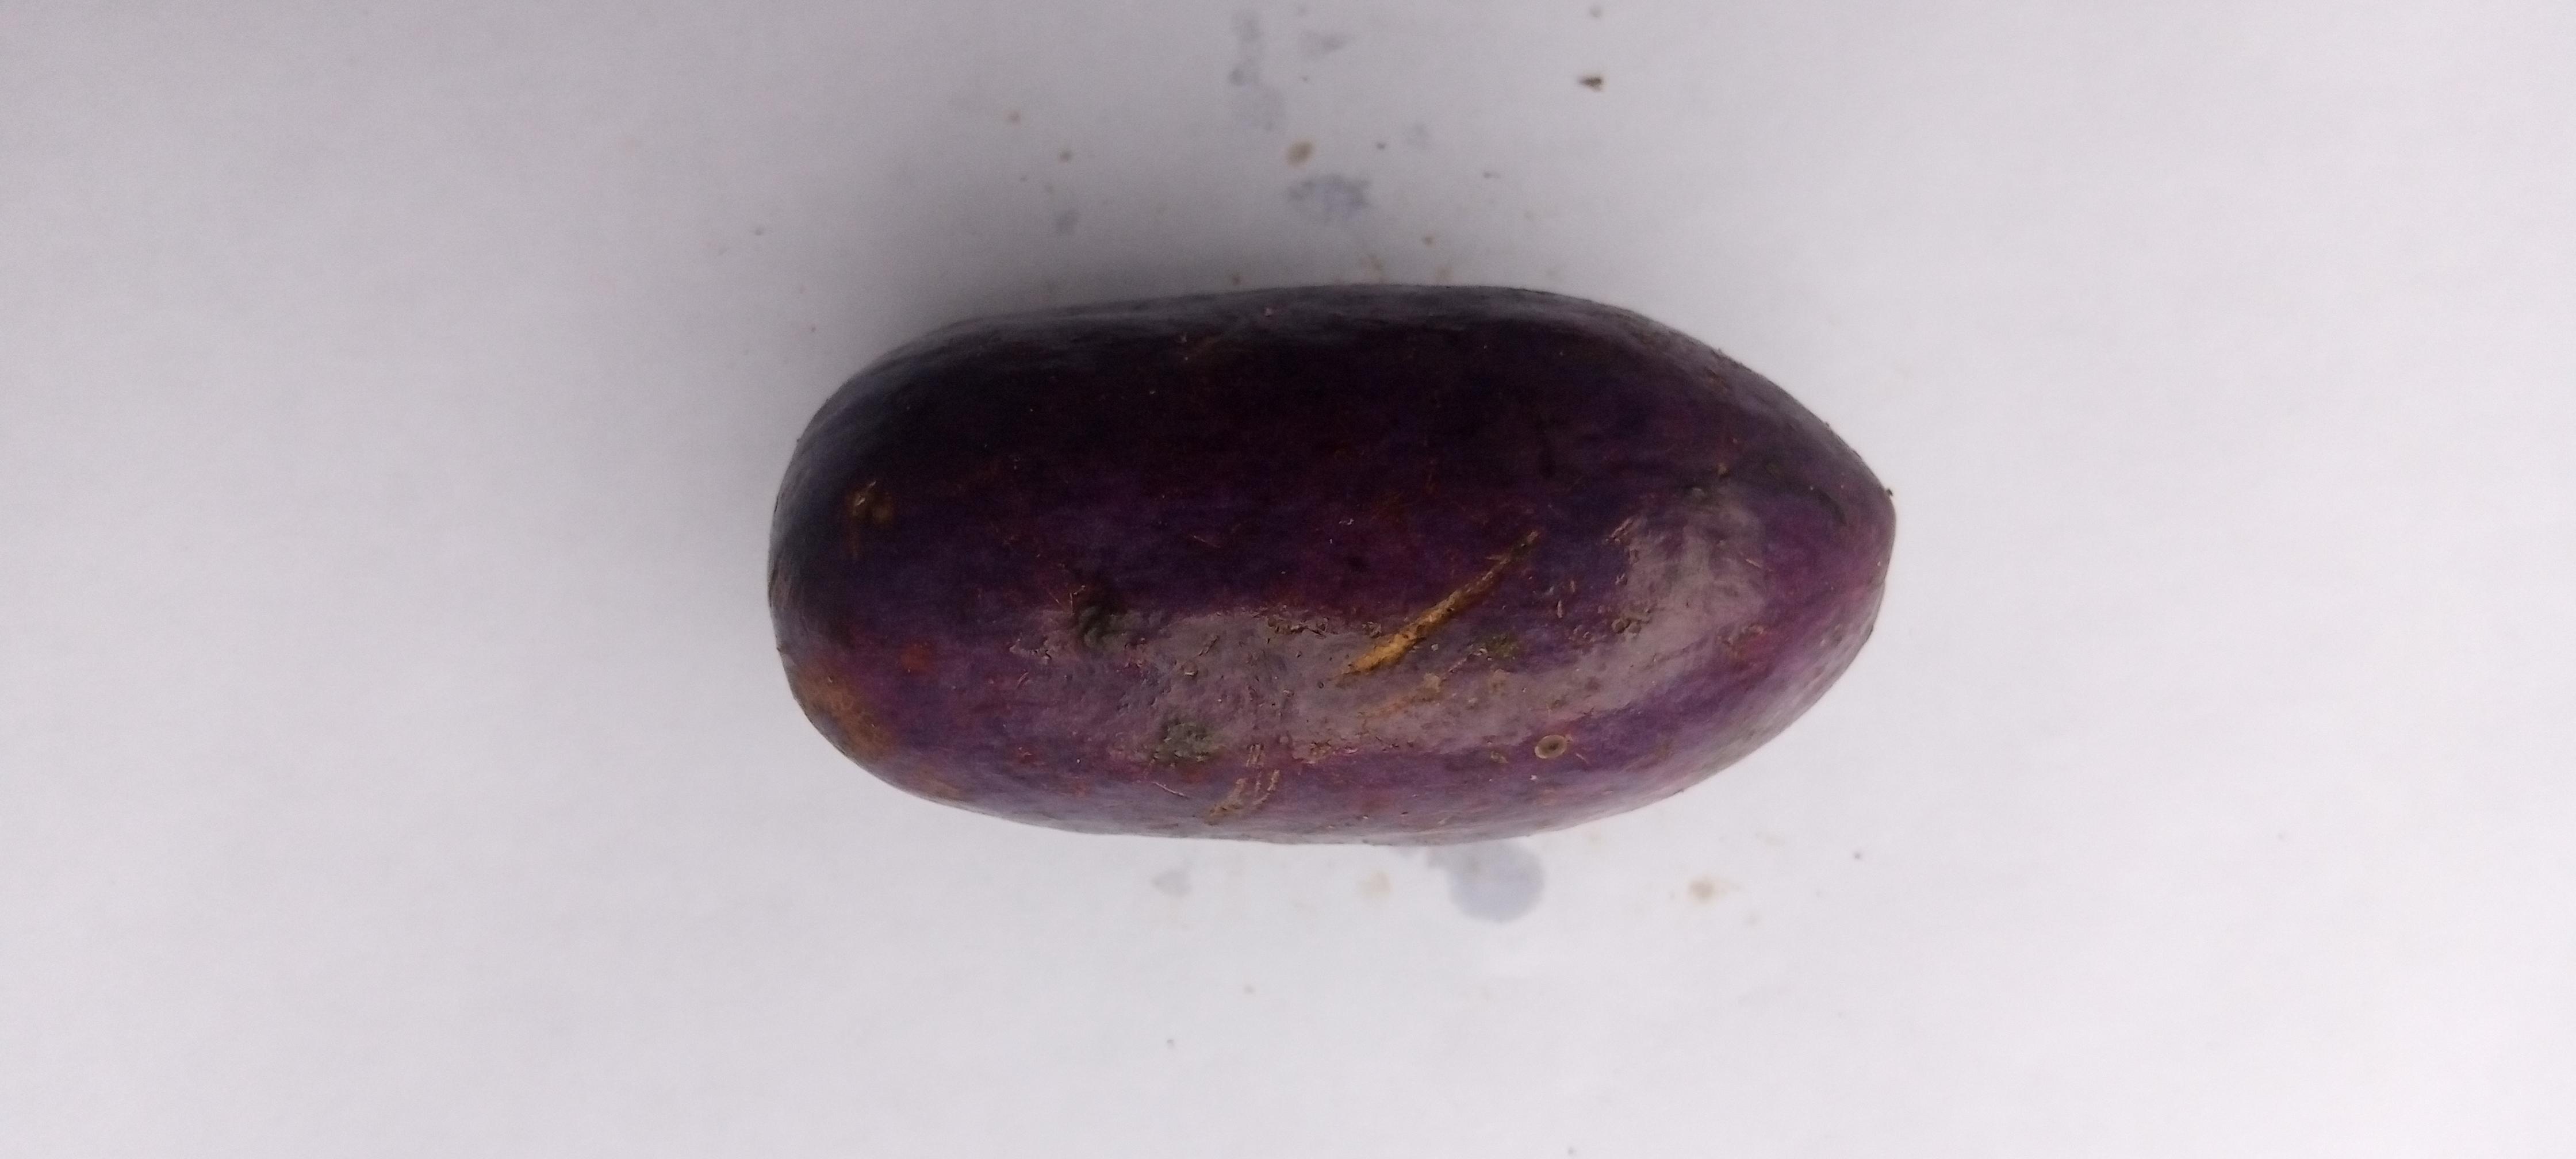
Plum grade: unaffected